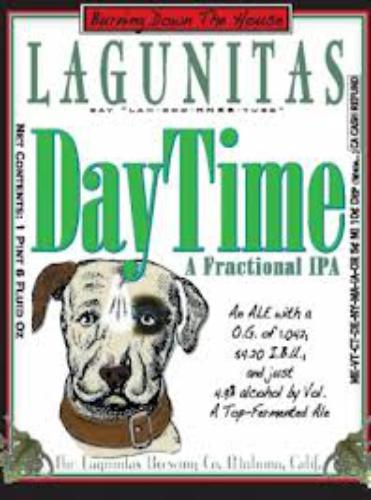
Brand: Lagunitas
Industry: Food